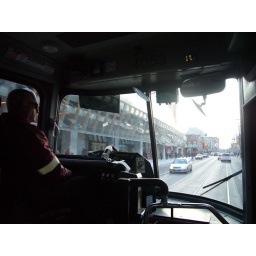
AGO - Dundas St in TTC street car